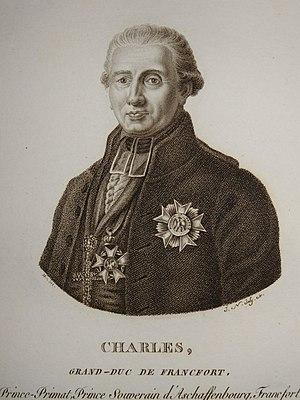
Gravure illustrant Karl Theodor von Dalberg, alors Grand-Duc de Francfort. L'éhphémère Grand-Duché de Francfort fut un état-client napoléonien. Gravure imprimée à Paris entre 1810 et 1813.